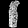
Label: Dress